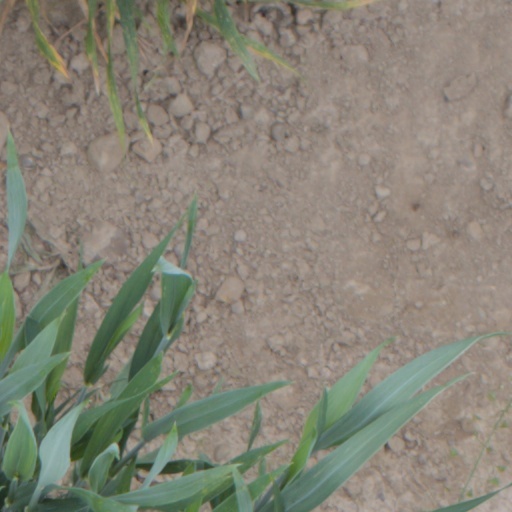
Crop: wheat